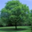
Label: maple_tree